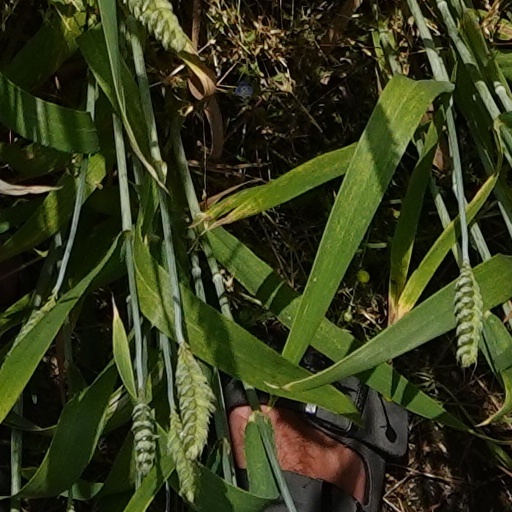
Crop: wheat